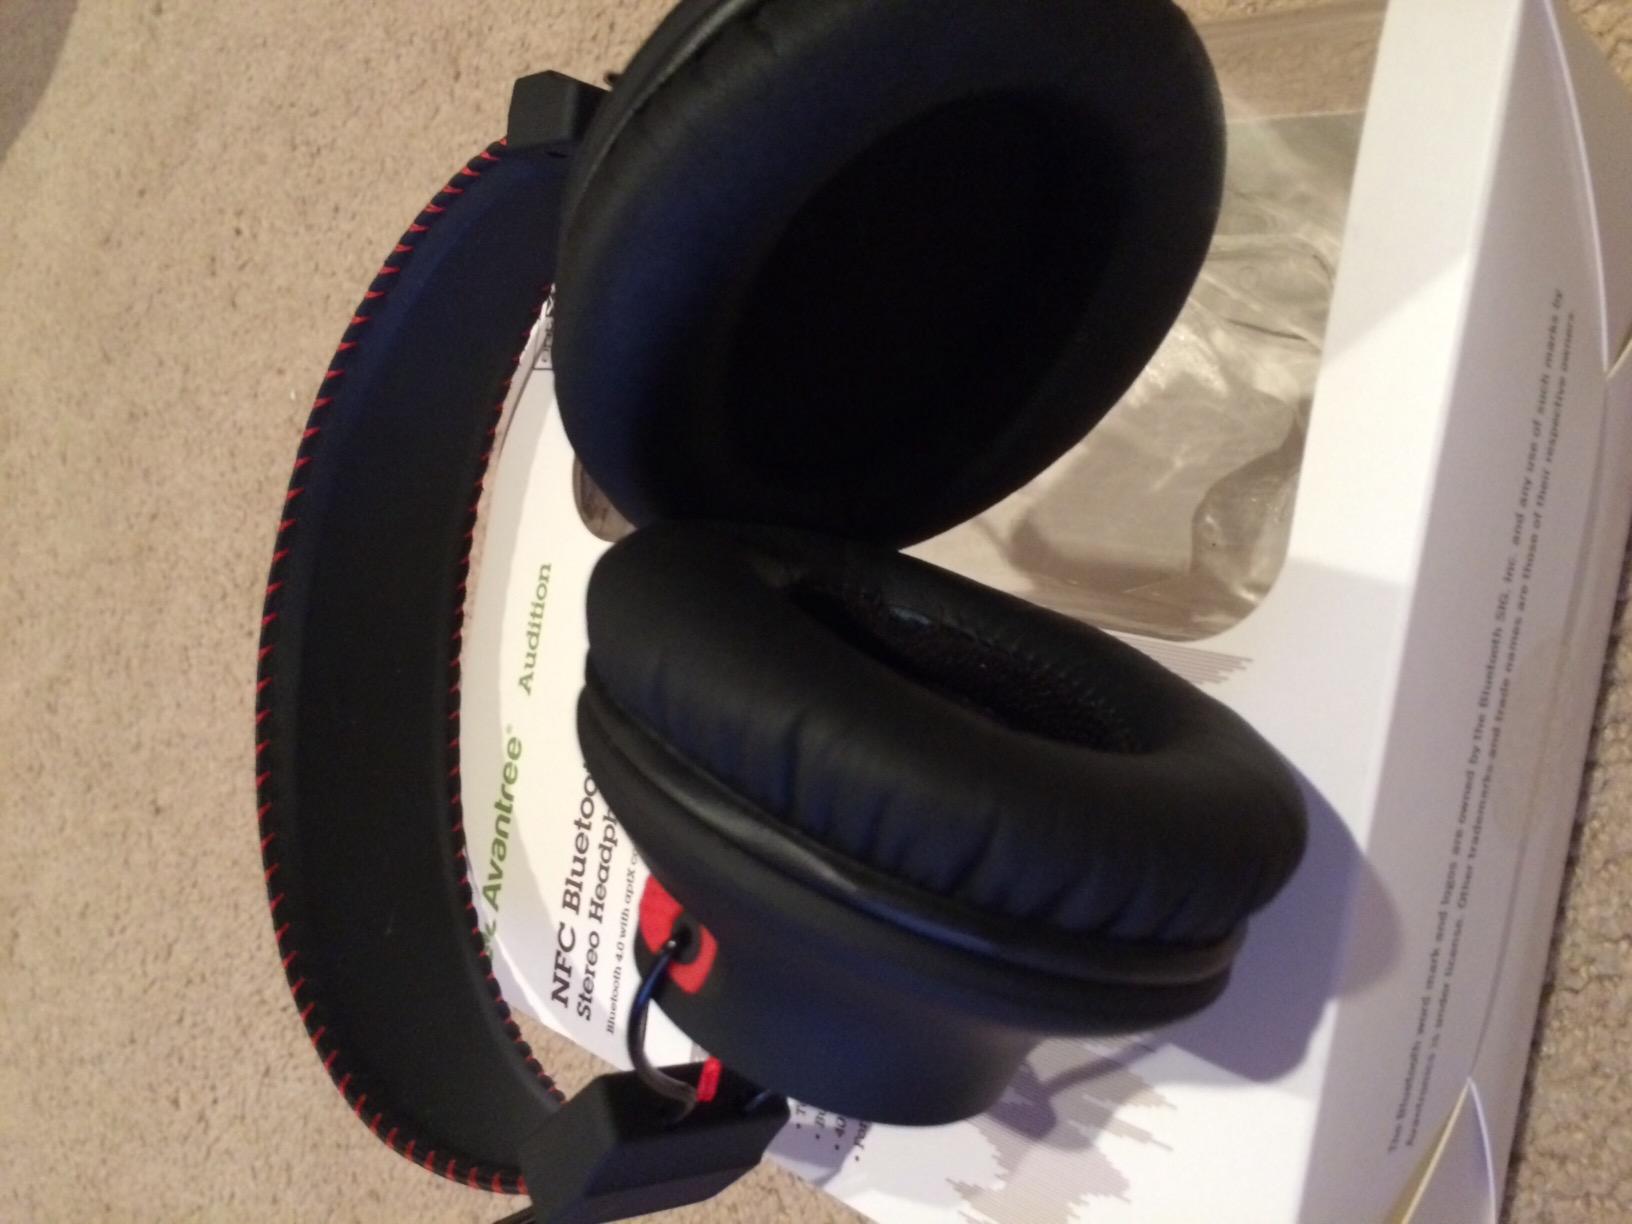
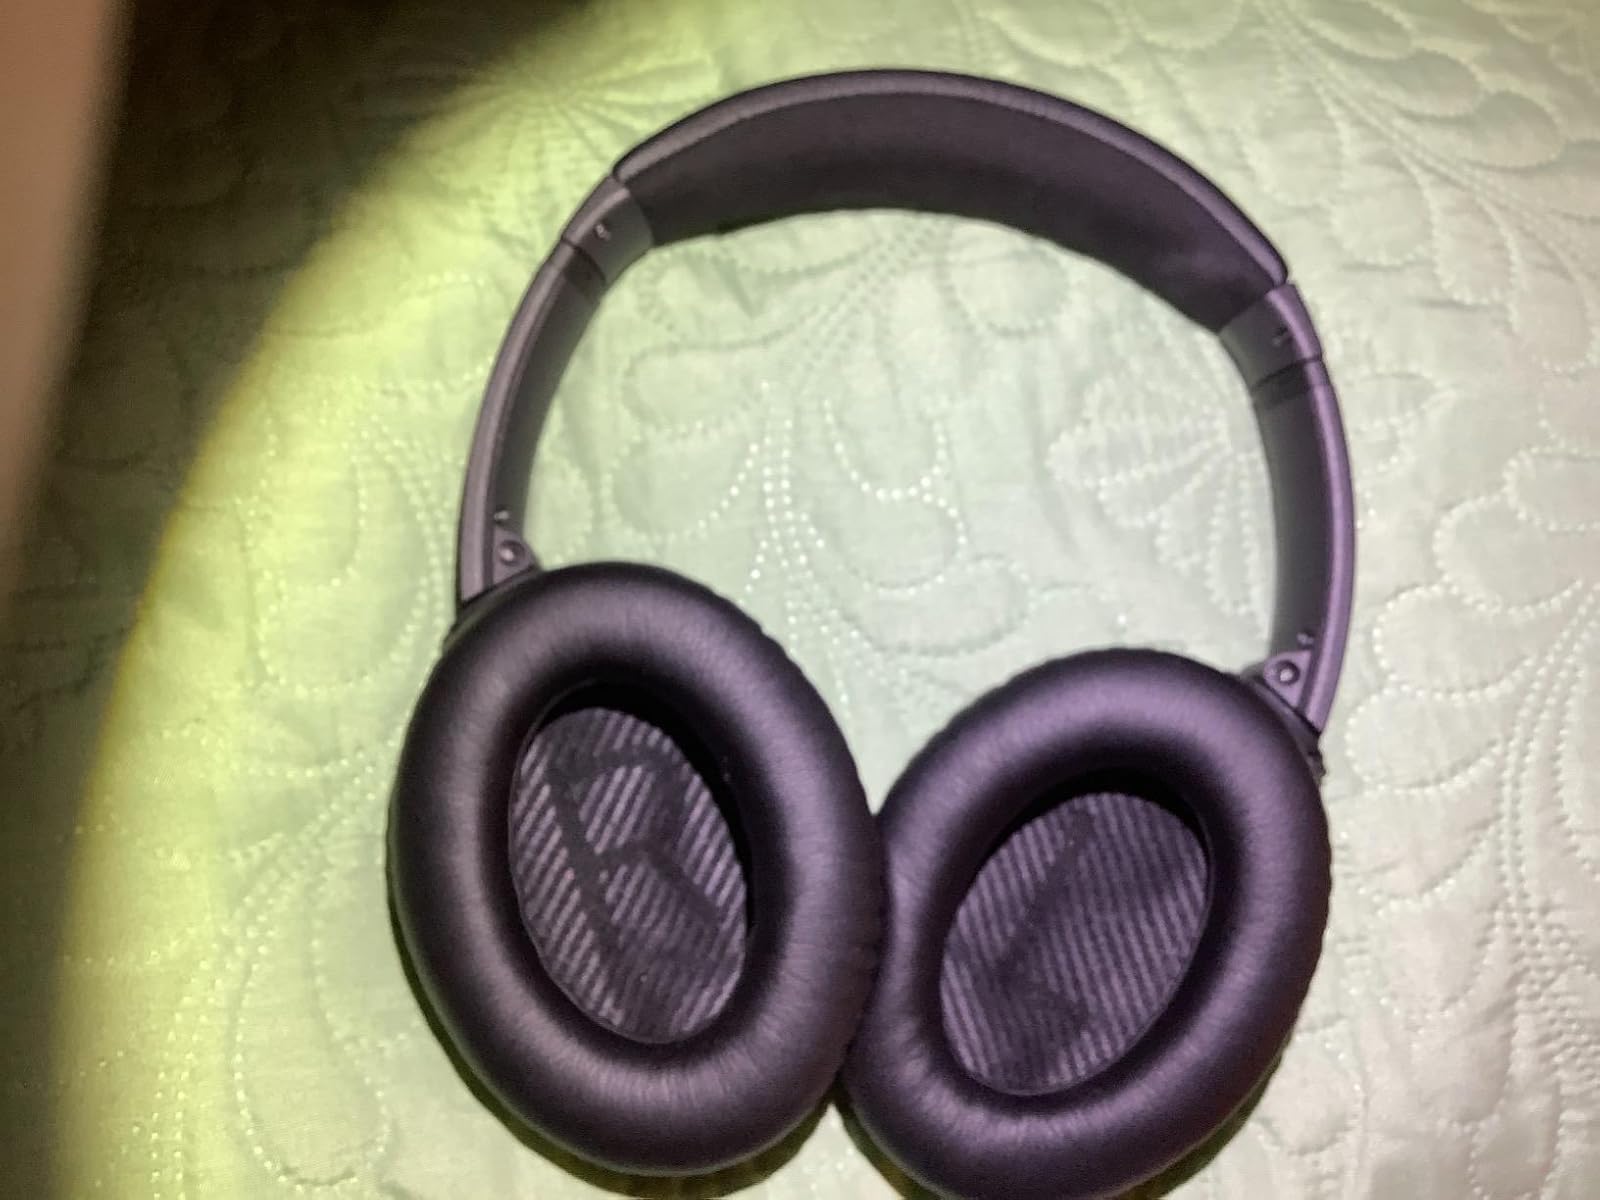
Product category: headphones
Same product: no